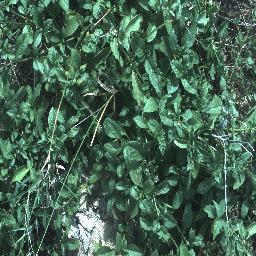
Label: negative